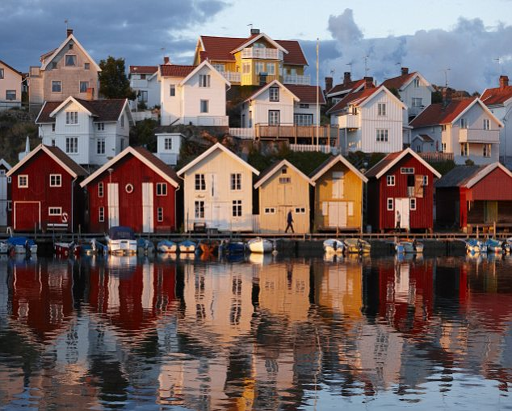
houses by the sea at sunset on west coast